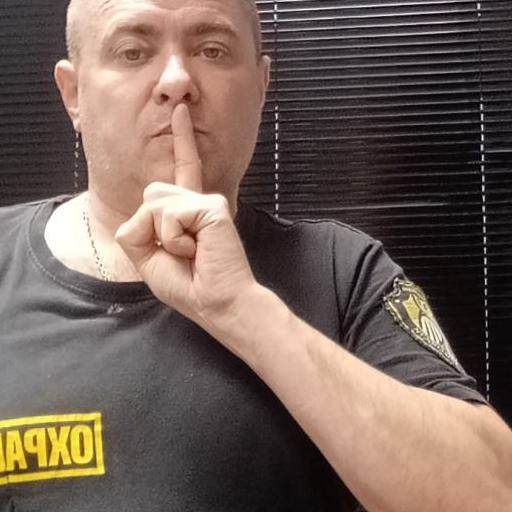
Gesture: mute